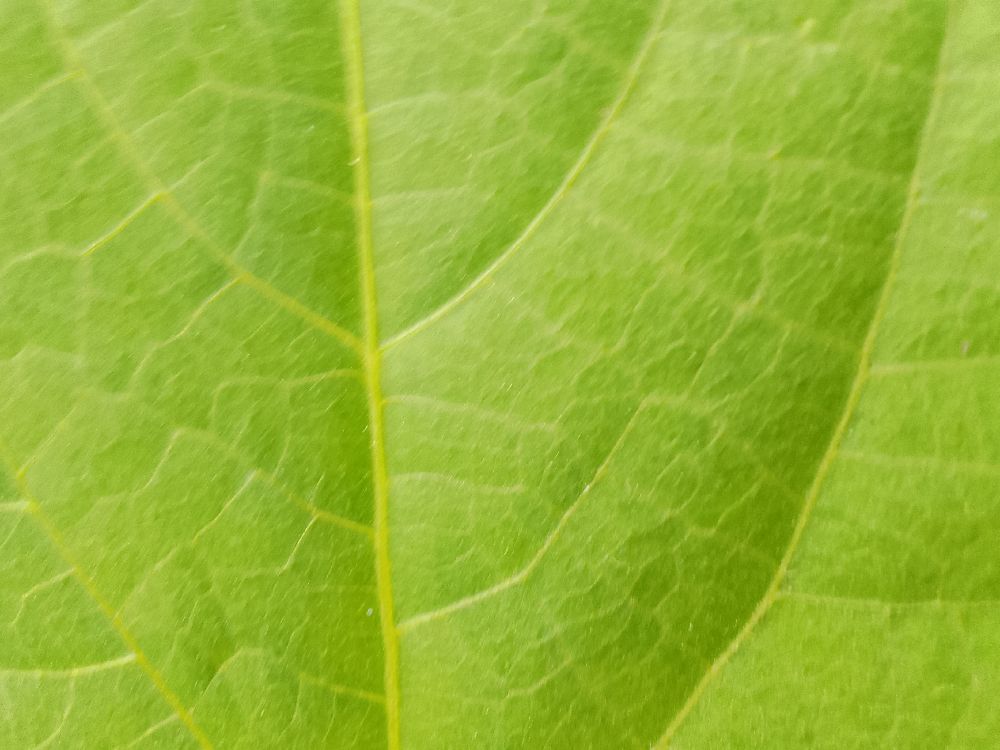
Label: healthy